Siphon

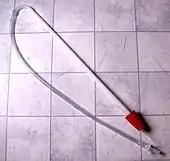
A siphon used for homebrewing beer

A "siphon rain gauge" is a rain gauge that can record rainfall over an extended period. A siphon is used to automatically empty the gauge. It is often simply called a "siphon gauge" and is not to be confused with a siphon pressure gauge.